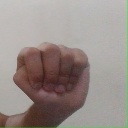
अक्षर: ठ